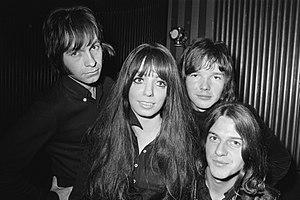
Shocking Blue est un groupe rock néerlandais rendu célèbre entre autres par la chanson Venus en 1969, reprise en 1986 par le groupe Bananarama avec autant de succès. Il se distinguait par un son innovant pour l'époque, par les capacités de showman du guitariste Robbie van Leeuwen et par sa chanteuse Mariska Veres.